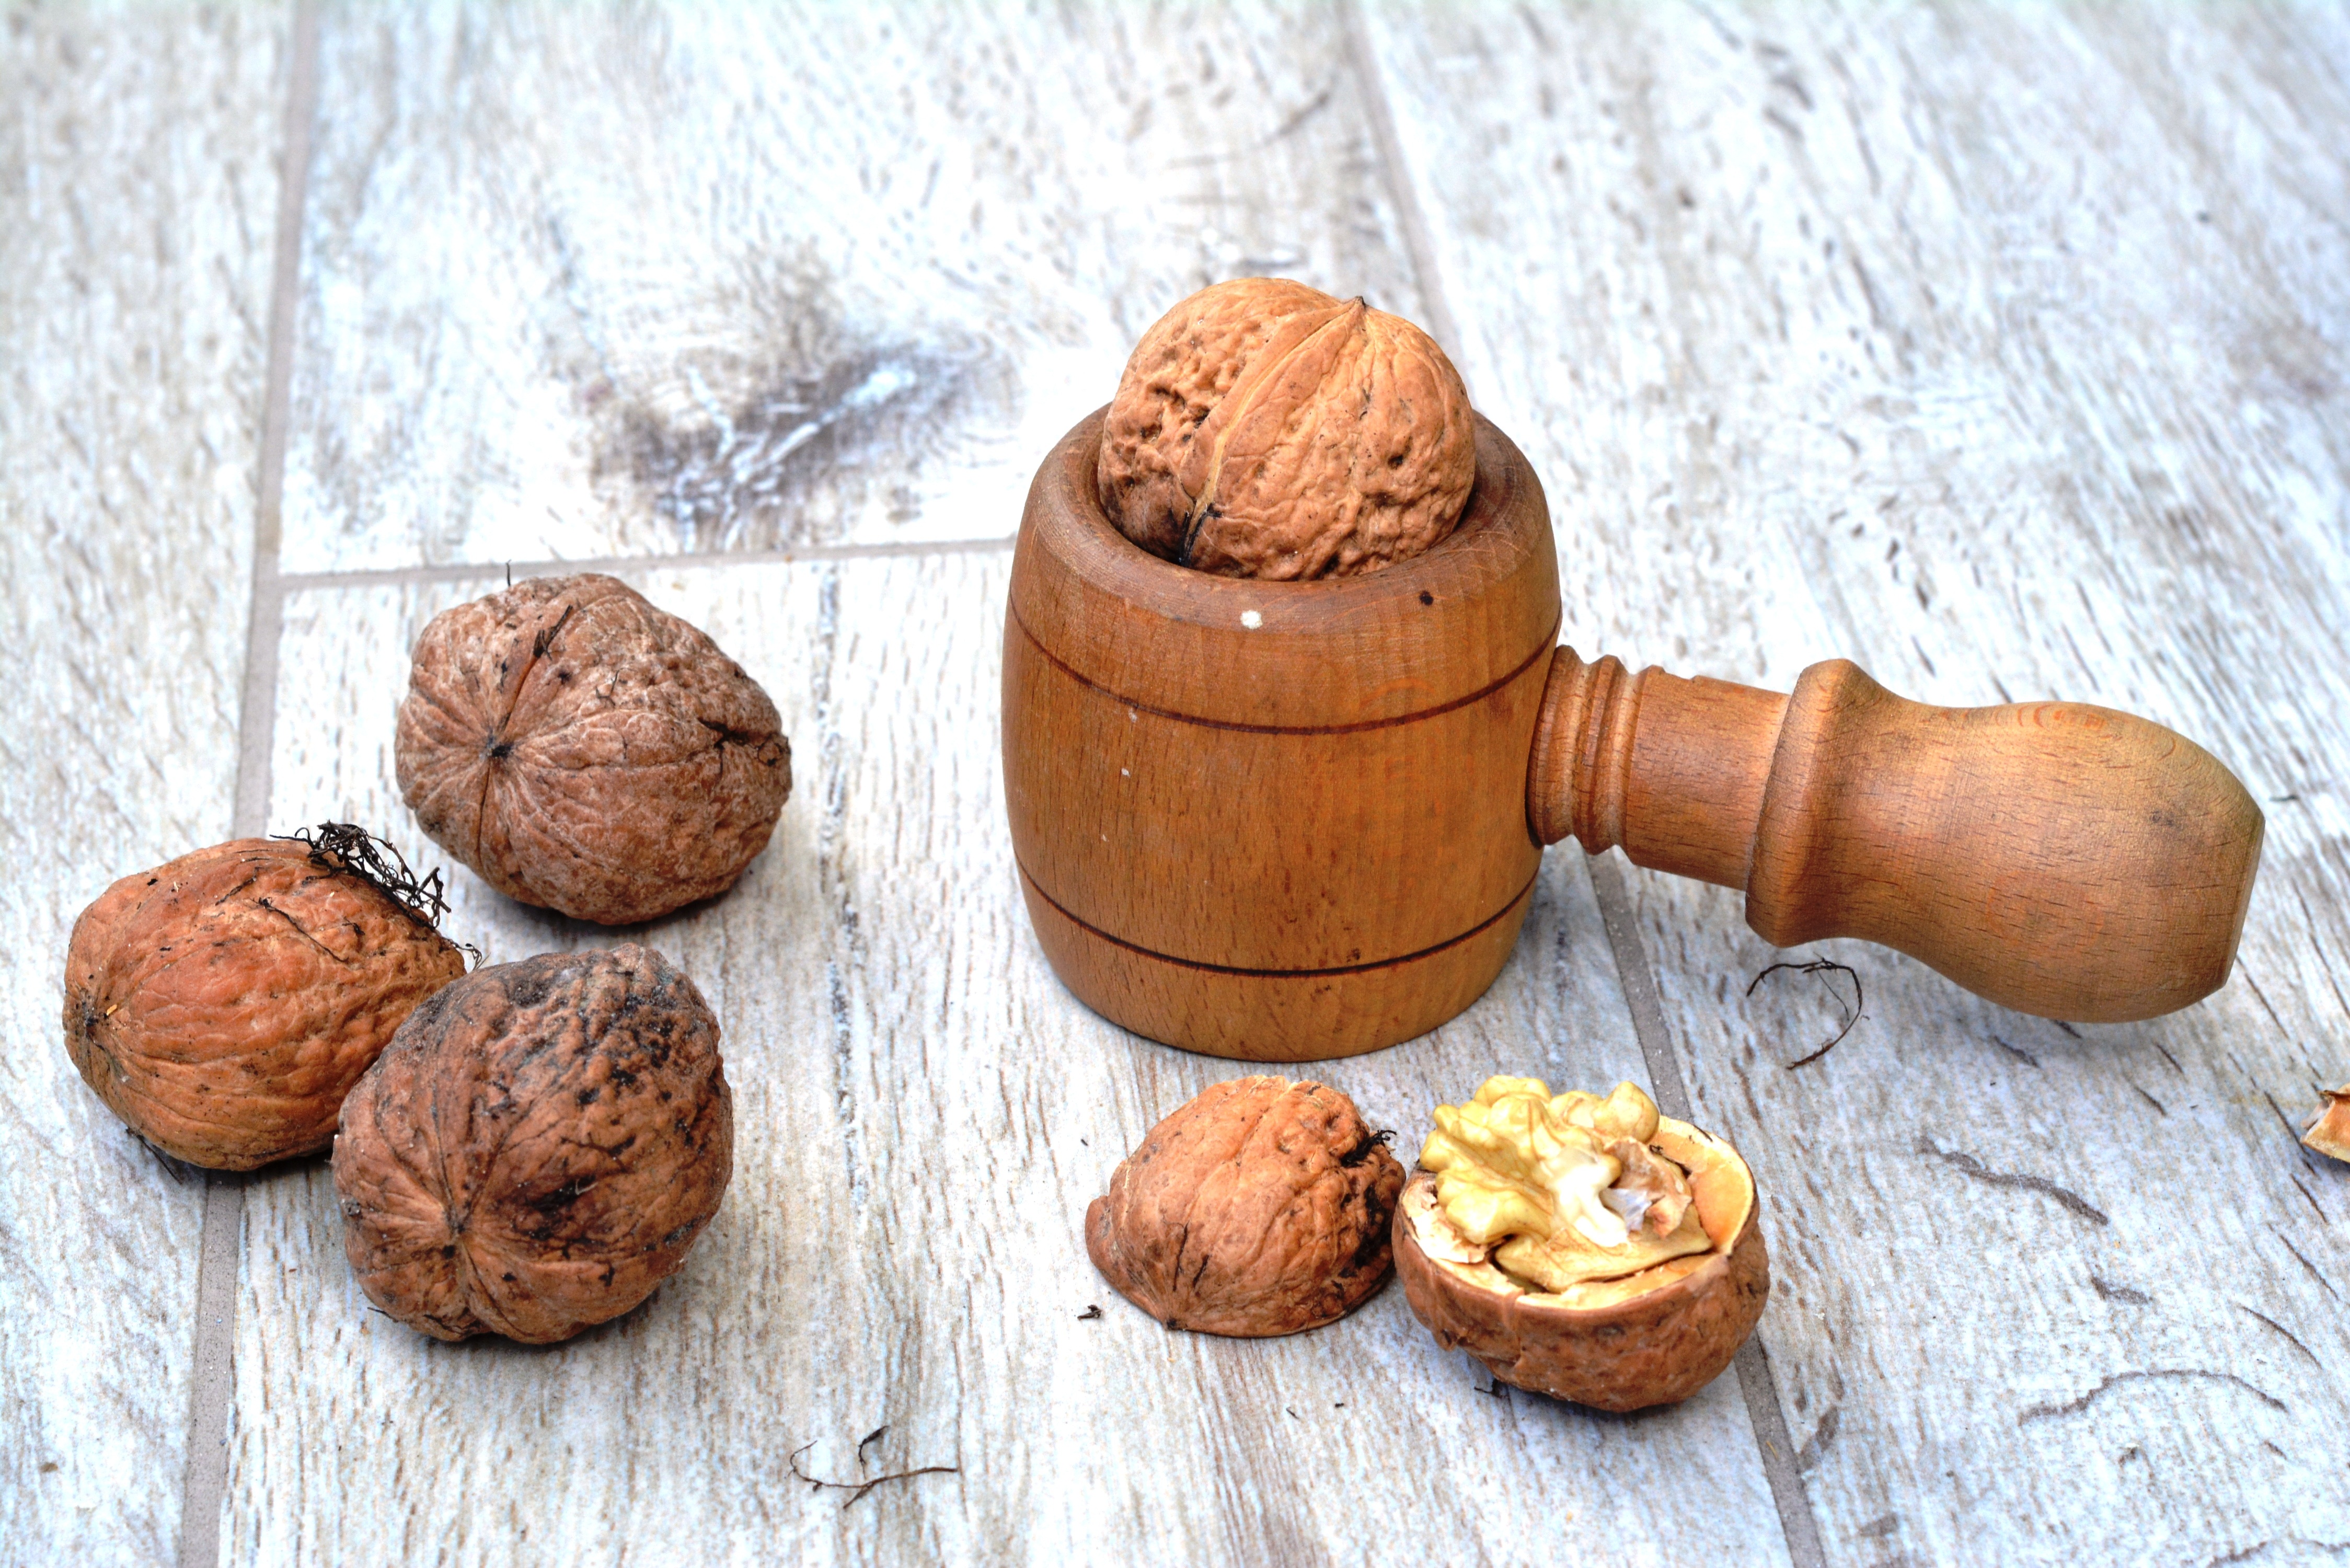
food, produce, autumn, nut, baking, dessert, walnut, coconut, nuts, hazelnut, walnuts, split, flavor, smash, the nutcracker, walnuts walnut, chocolate truffle, nuts seeds, tree nuts